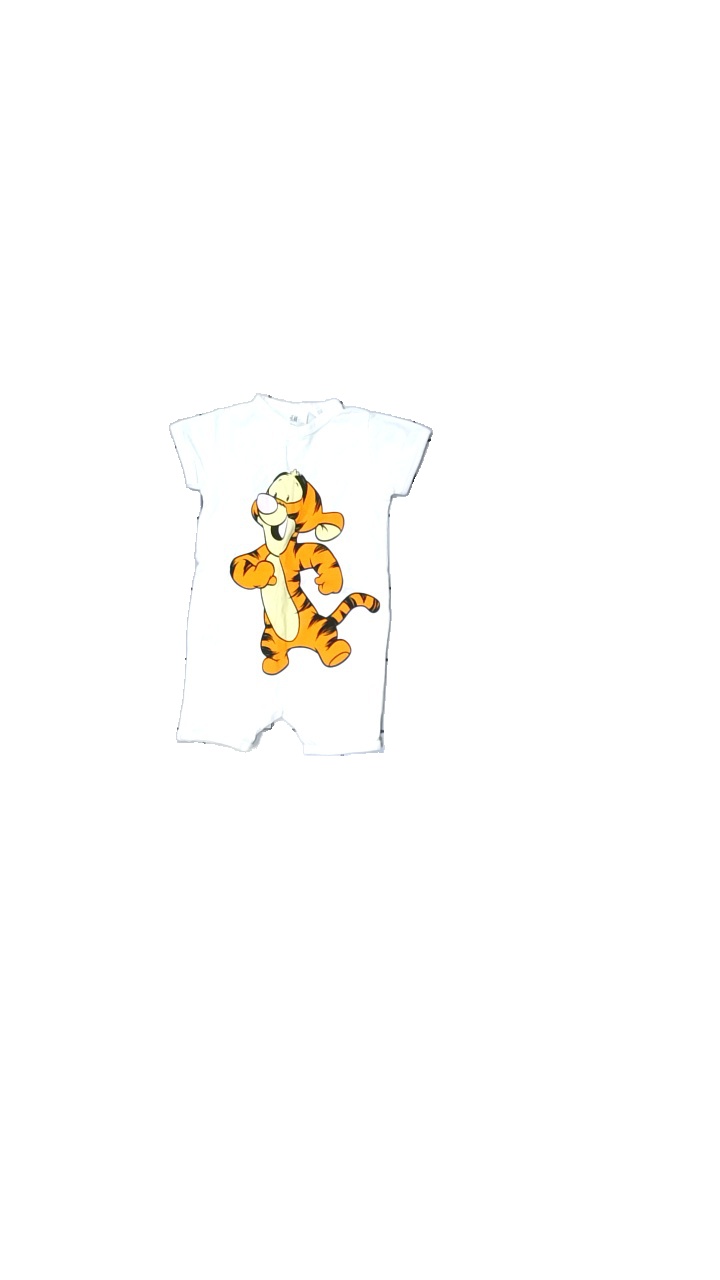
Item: Pajamas (Children)
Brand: H&m
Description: White pjamas with print
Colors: White, Orange, Black
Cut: Regular
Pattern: Other
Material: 100% Cotton
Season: All
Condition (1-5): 4
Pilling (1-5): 5
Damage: stain
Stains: Minor
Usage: Reuse
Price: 50-100